Clara Lucas Balfour

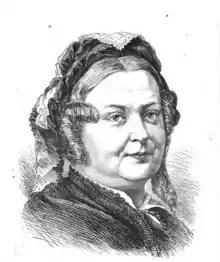

Clara Lucas Balfour ( Lucas; 21 December 1808 – 3 July 1878) was an English temperance campaigner, lecturer and author. For many years, she was associated with the philanthropic movements of her time.